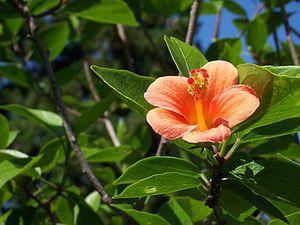
foulsapate marron Réunion island
Les mahots sont des arbres ou arbustes tropicaux, ainsi nommés à La Réunion, aux Antilles, en Guyane pour désigner certaines espèces appartenant ou apparentées à la famille des malvacées ou leur ressemblant ou procurant des produits comparables.
Le foulsapate marron ou mahot bâtard est un arbuste ou un petit arbre de la famille des Malvaceae endémique des Mascareignes. Il est présent à basse et à moyenne altitude, en forêt humide. Les fleurs peuvent être rouges ou orangées. C'est une espèce protégée, introduite dans d'autres pays et cultivée comme plante ornementale.